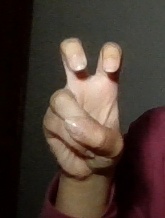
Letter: toot